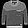
Label: Pullover